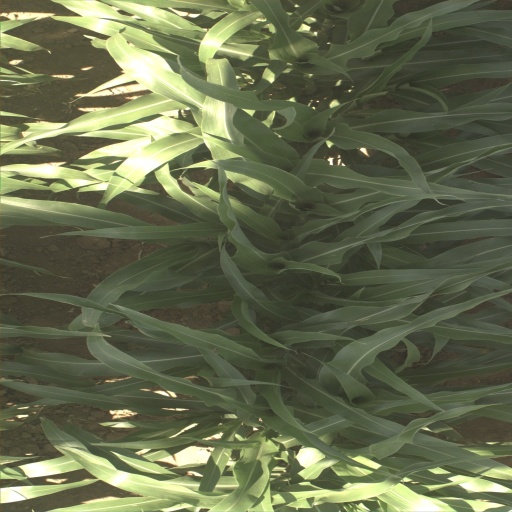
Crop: sorghum